John Herivel

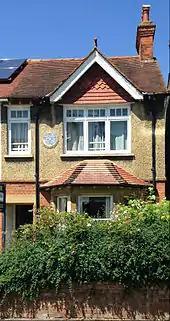
75 Lonsdale Road, Oxford, where Herivel died. A blue plaque commemorates him as 'mathematician and codebreaker'.

He published books and articles on Isaac Newton, Joseph Fourier and Christiaan Huygens. His publications include: